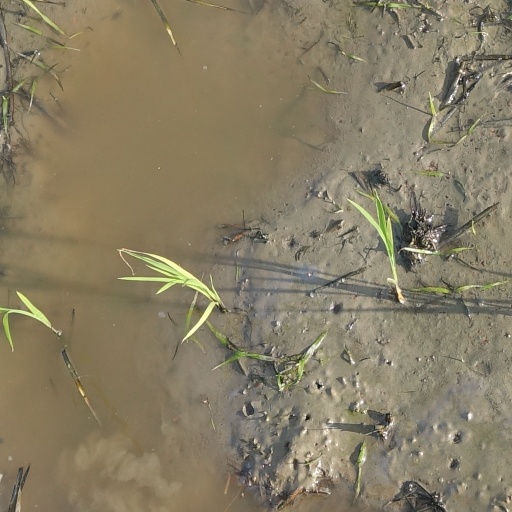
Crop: rice